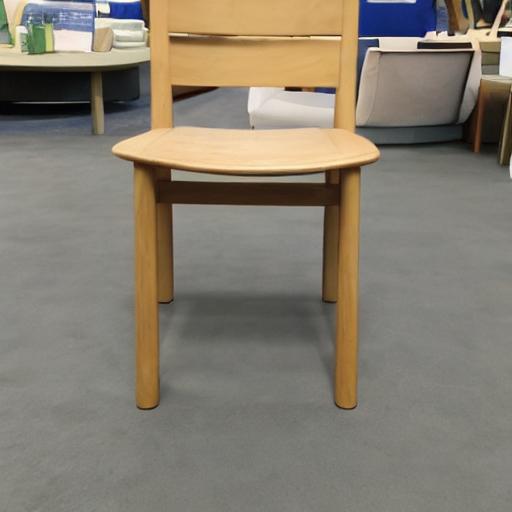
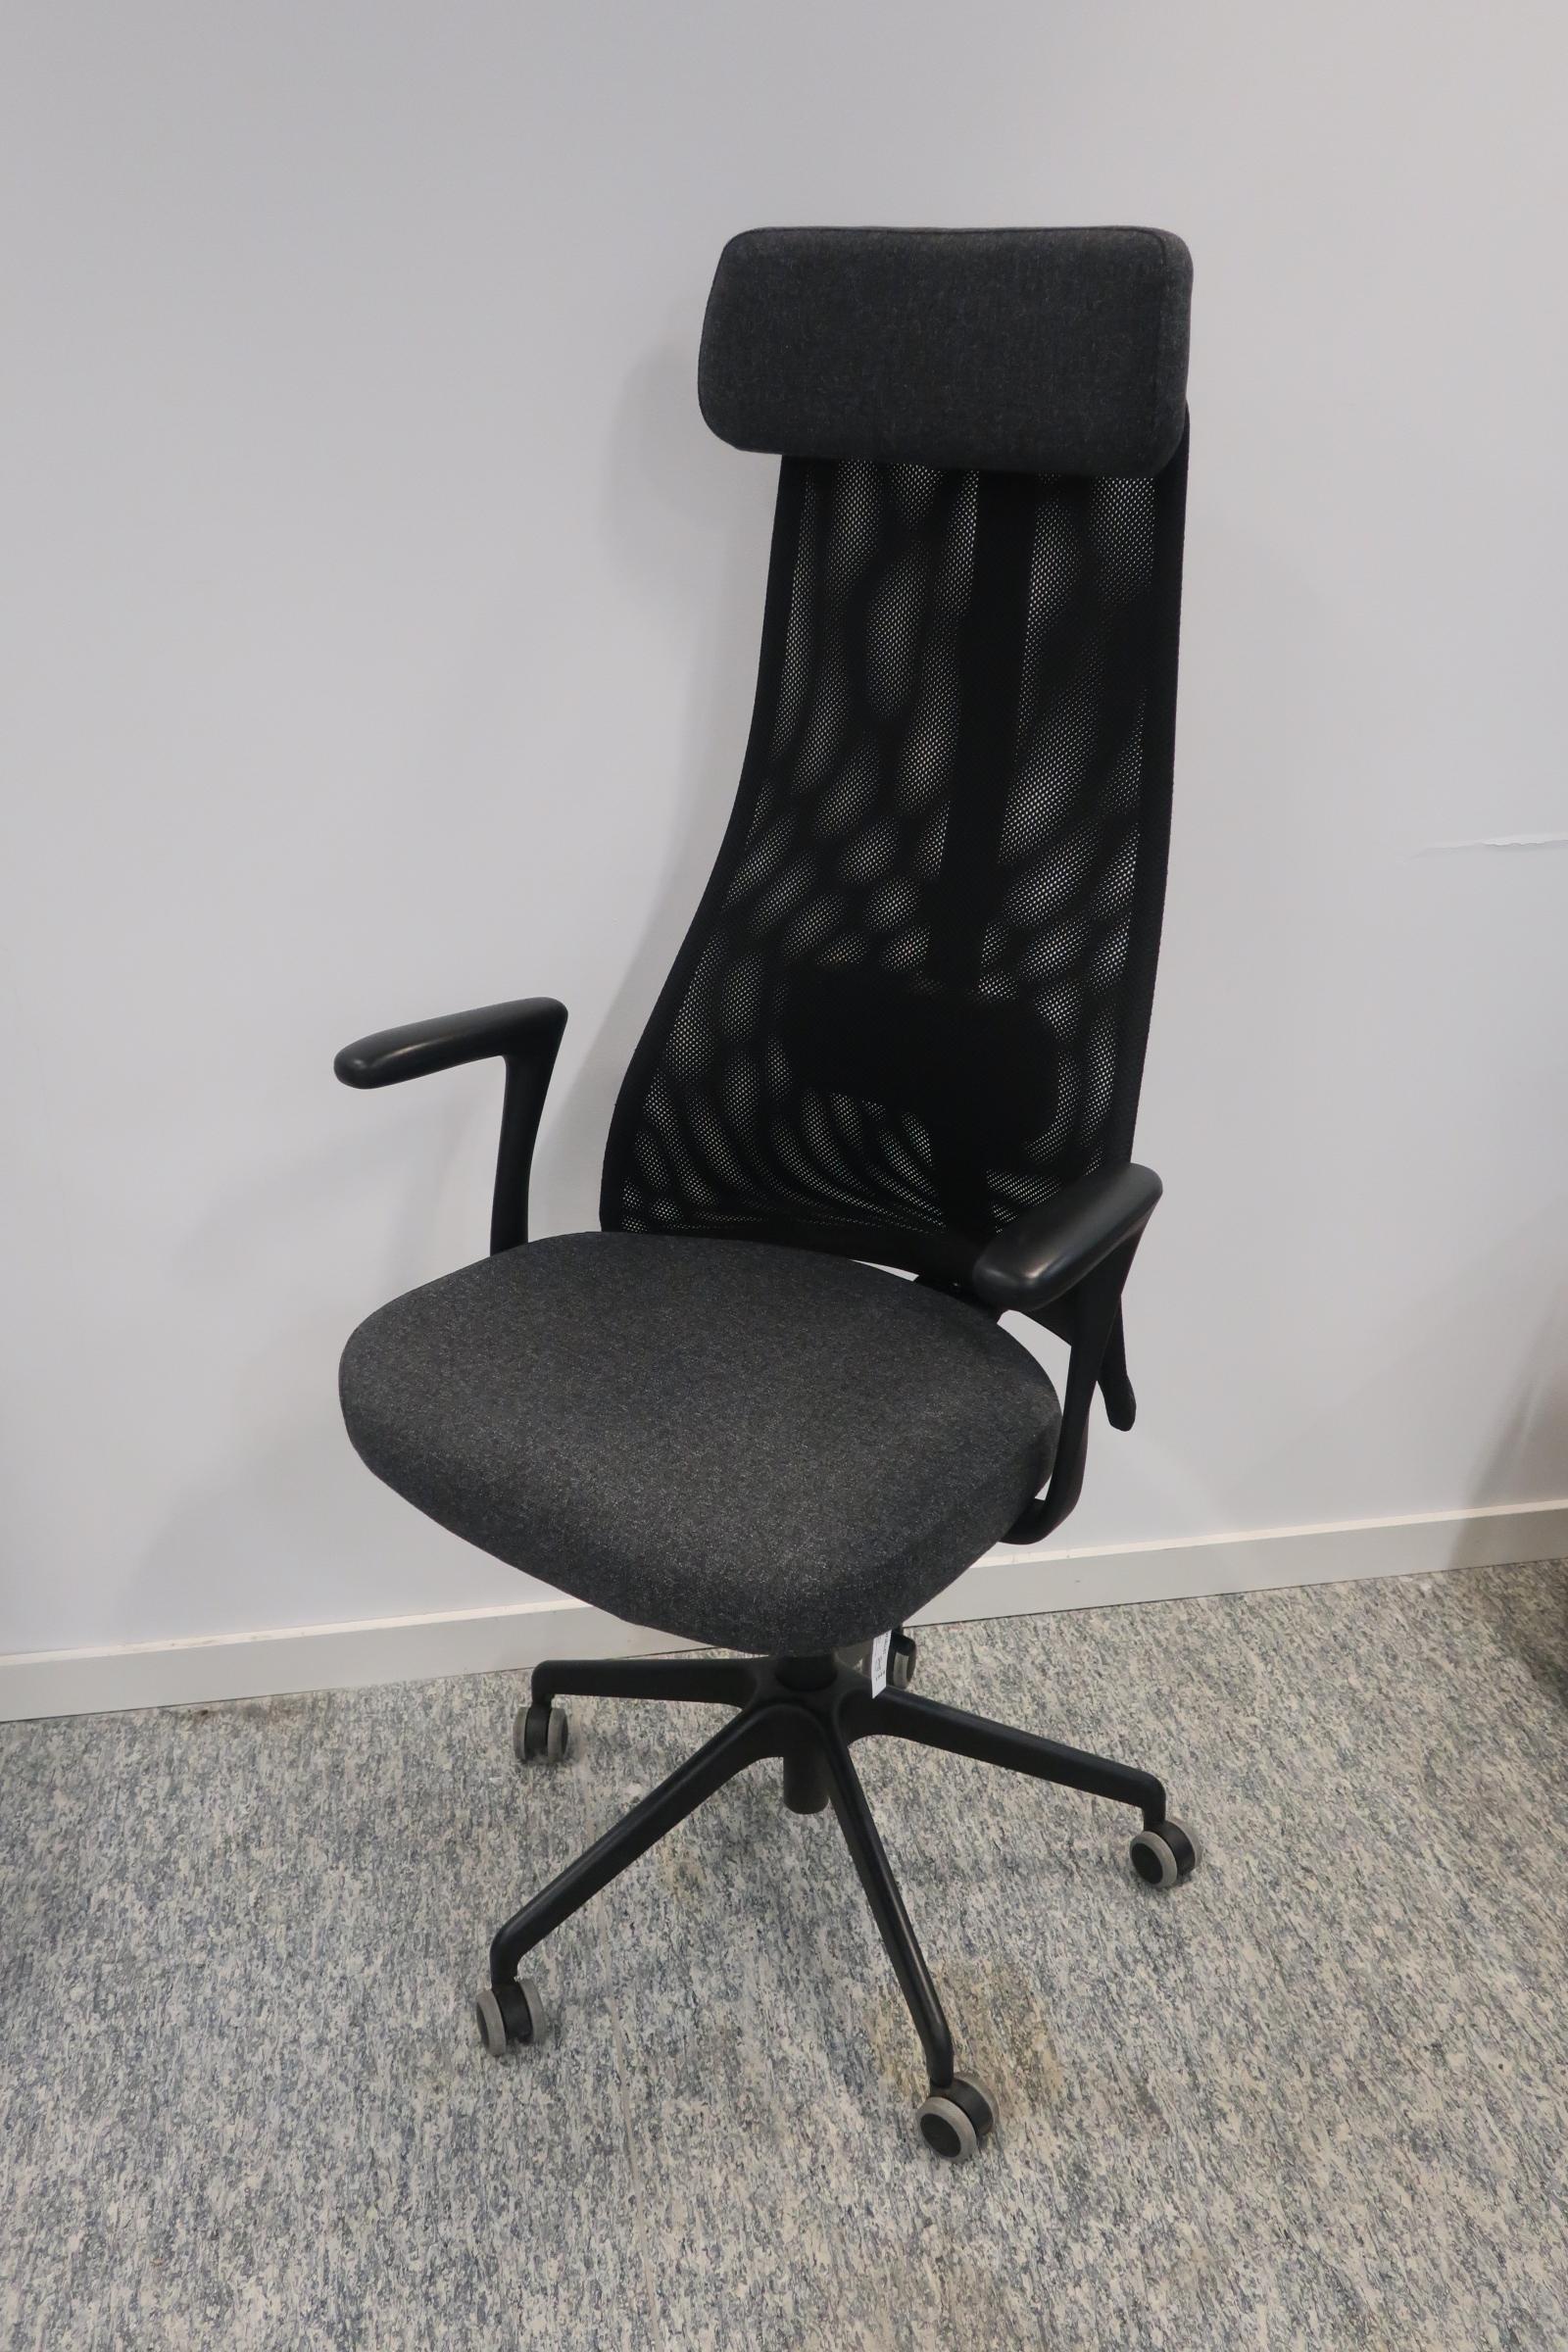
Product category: items_chair
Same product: no